Bullet

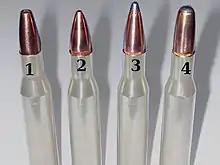
.270 Winchester ammunition:

The carabine à tige, developed by Louis-Étienne de Thouvenin in 1844, was an improvement of Delvigne's design. The rifle barrel has a forcing plug in the breech of the barrel to mold the bullet into the rifling with the use of a special ramrod. While successful in increasing accuracy, it was difficult to clean.